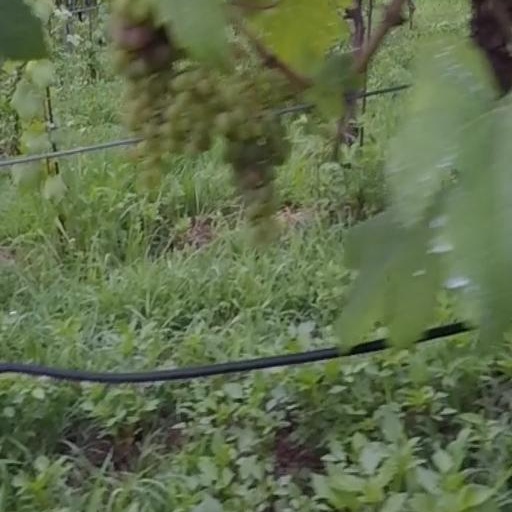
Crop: grape